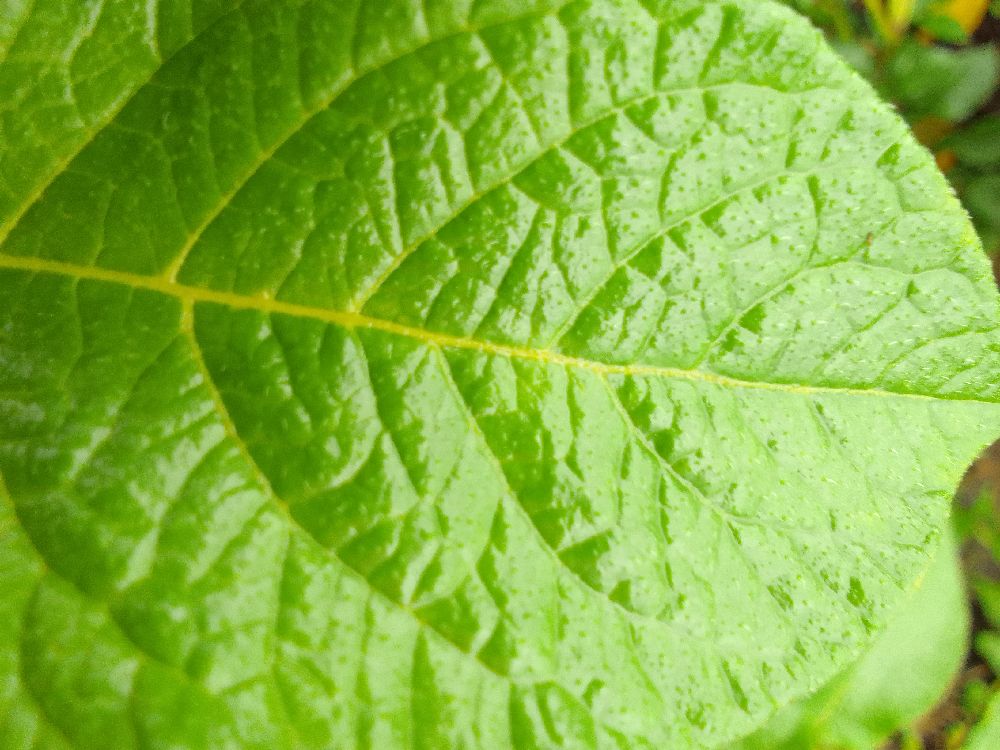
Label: Healthy